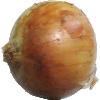
Label: Onion White 1